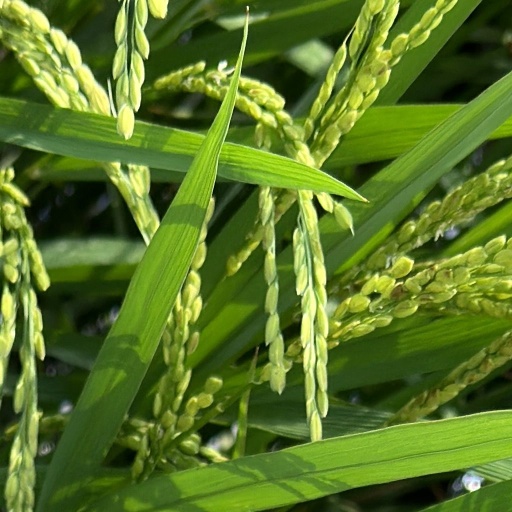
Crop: rice